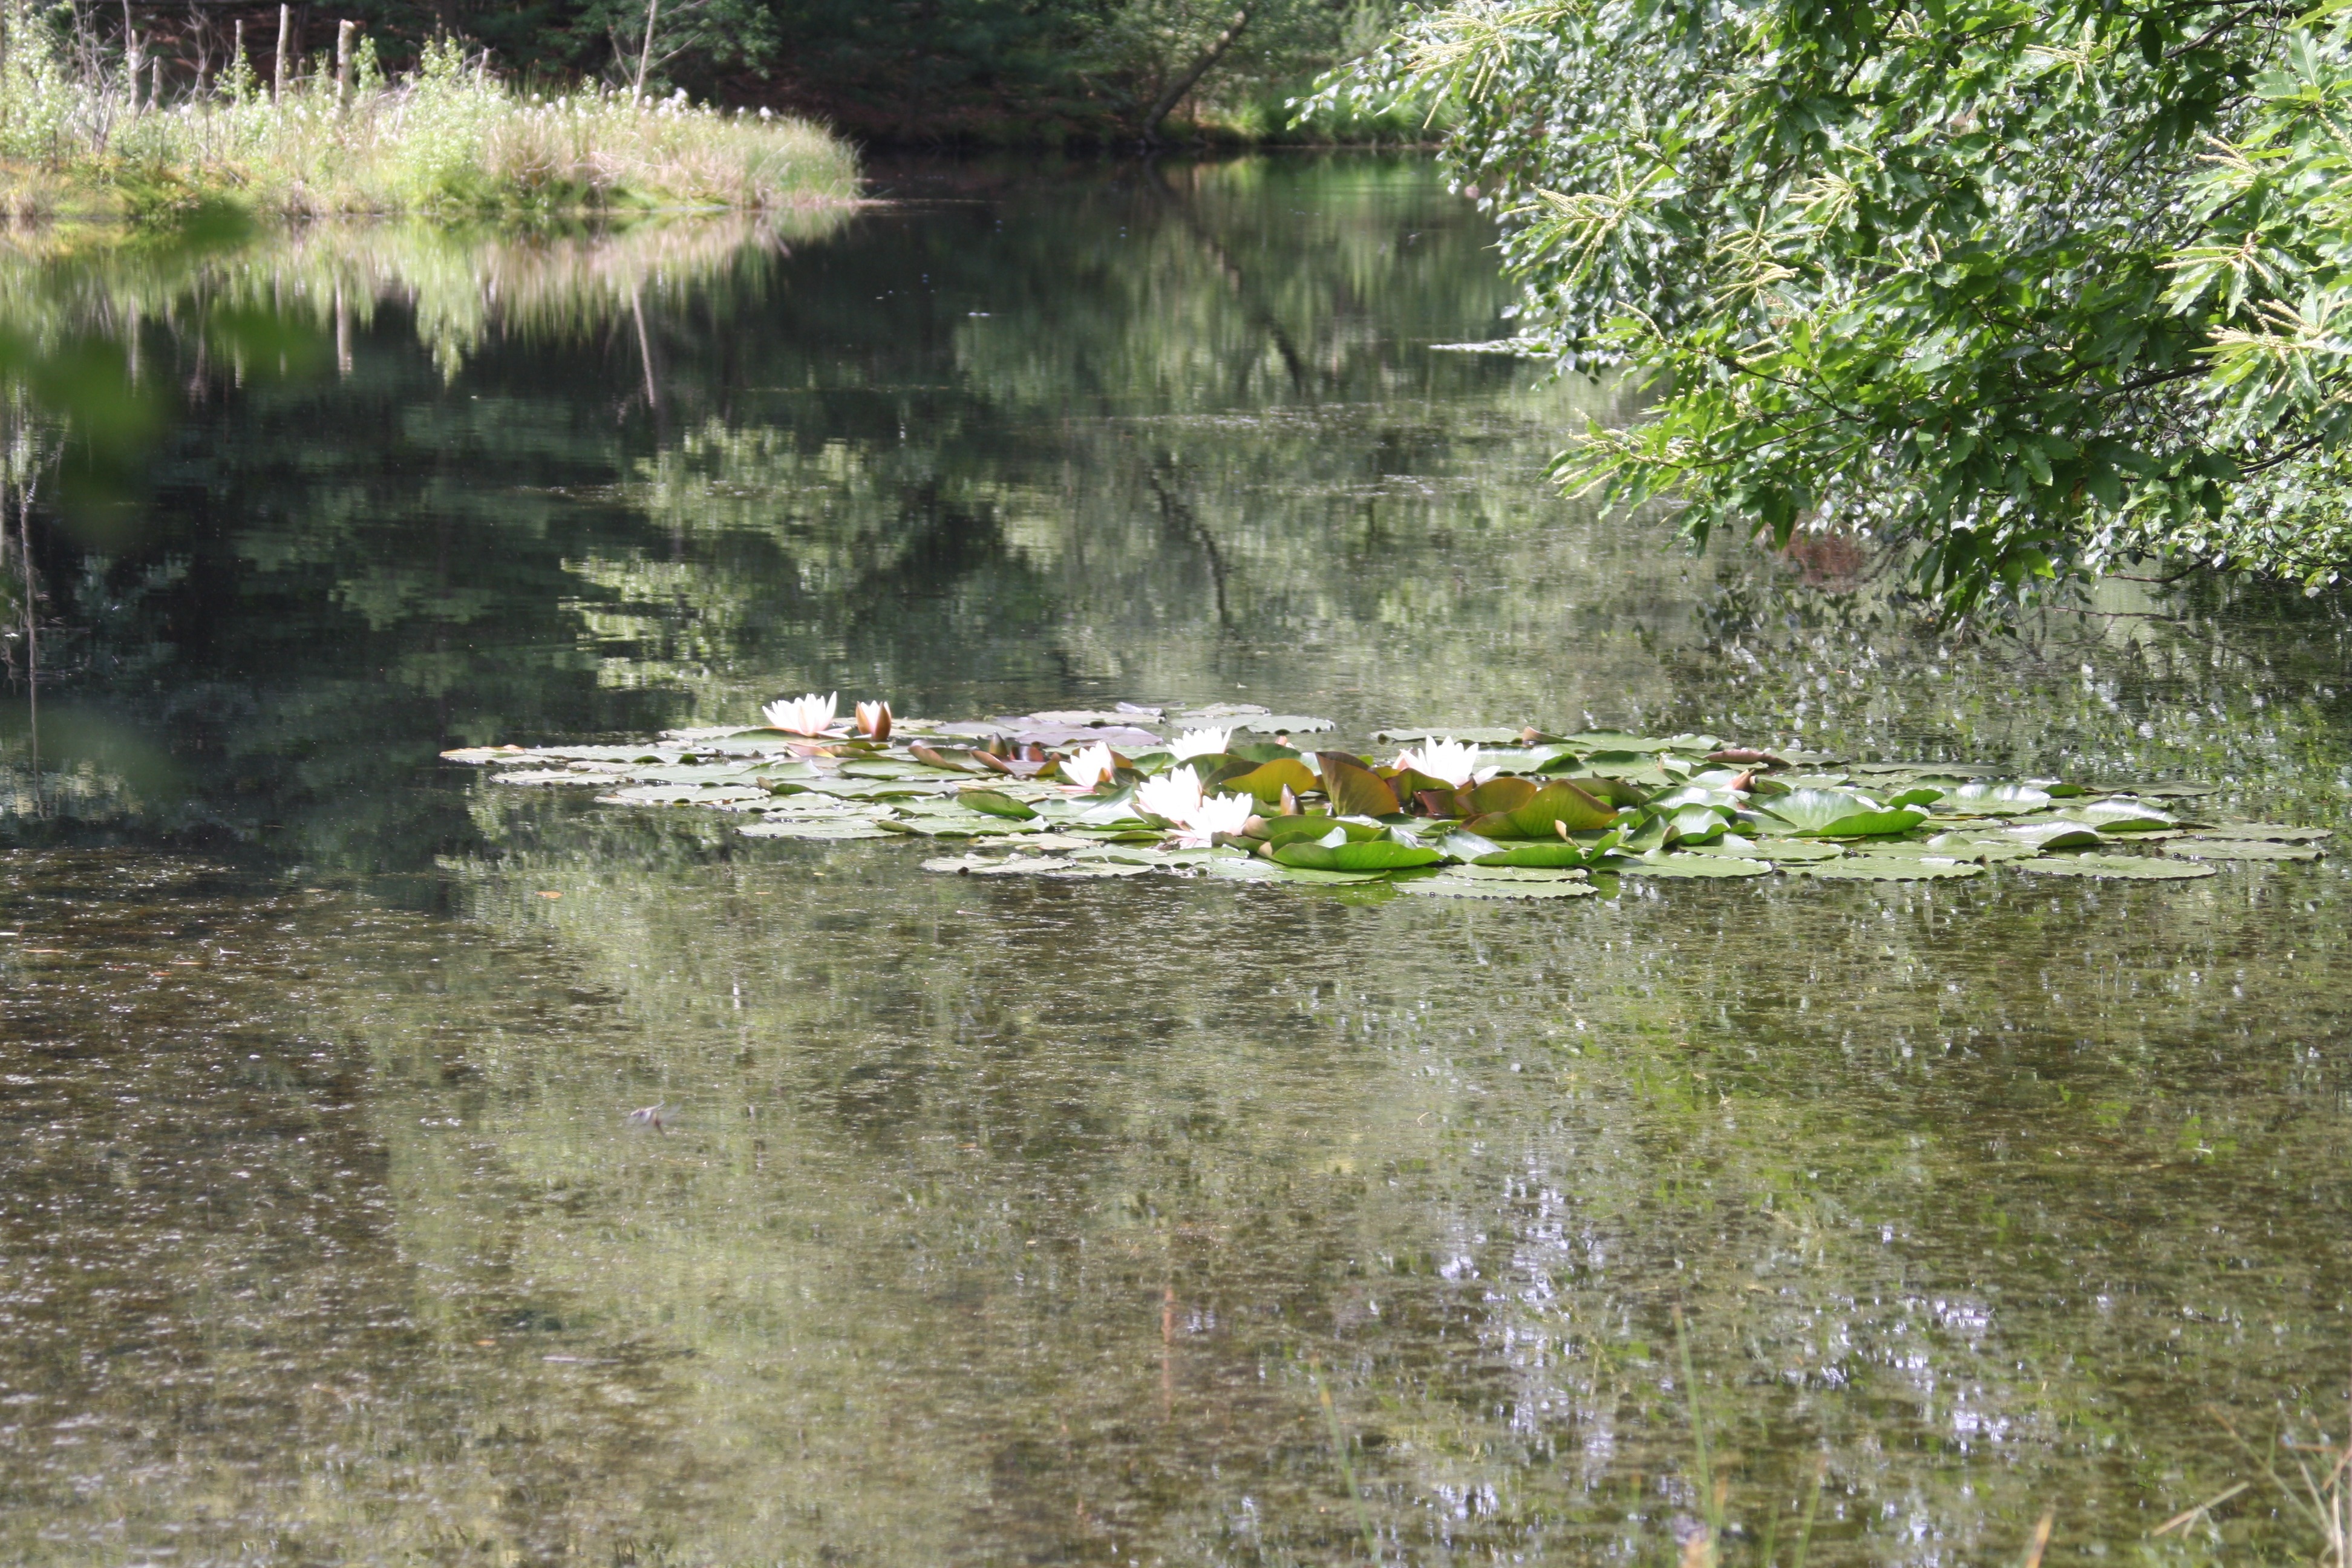
water, swamp, lake, river, pond, wildlife, stream, waterway, body of water, wetland, water lilies, watercourse, nuphar, palatinate, nature conservation, pools, biotope, fish pond, bayou